History of Morocco

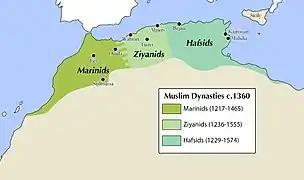
The Marinid Sultanate in 1360

Although the Marinids claimed Arab ancestry through a North Arabian tribe, they were of Berber origin. Following the arrival of the Arab Bedouins in North Africa in the middle of the eleventh century, the Marinids were obliged to leave their lands in the region of Biskra, in present-day Algeria. They first frequented the area between Sijilmasa and Figuig, present-day Morocco, at times reaching as far as the , present-day Algeria. They would move seasonally from the Figuig oasis to the Moulouya River basin. Following the arrival of Arab tribes in the area in the 11th-12th centuries, the Marinids moved to the north-west of present-day Algeria, before entering "en-masse" into Morocco by the beginning of the 13th century.